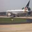
Label: airplane